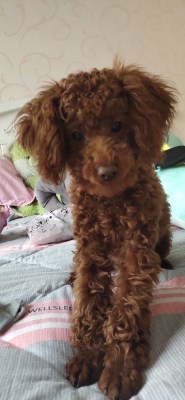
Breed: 7449-n000128-teddy